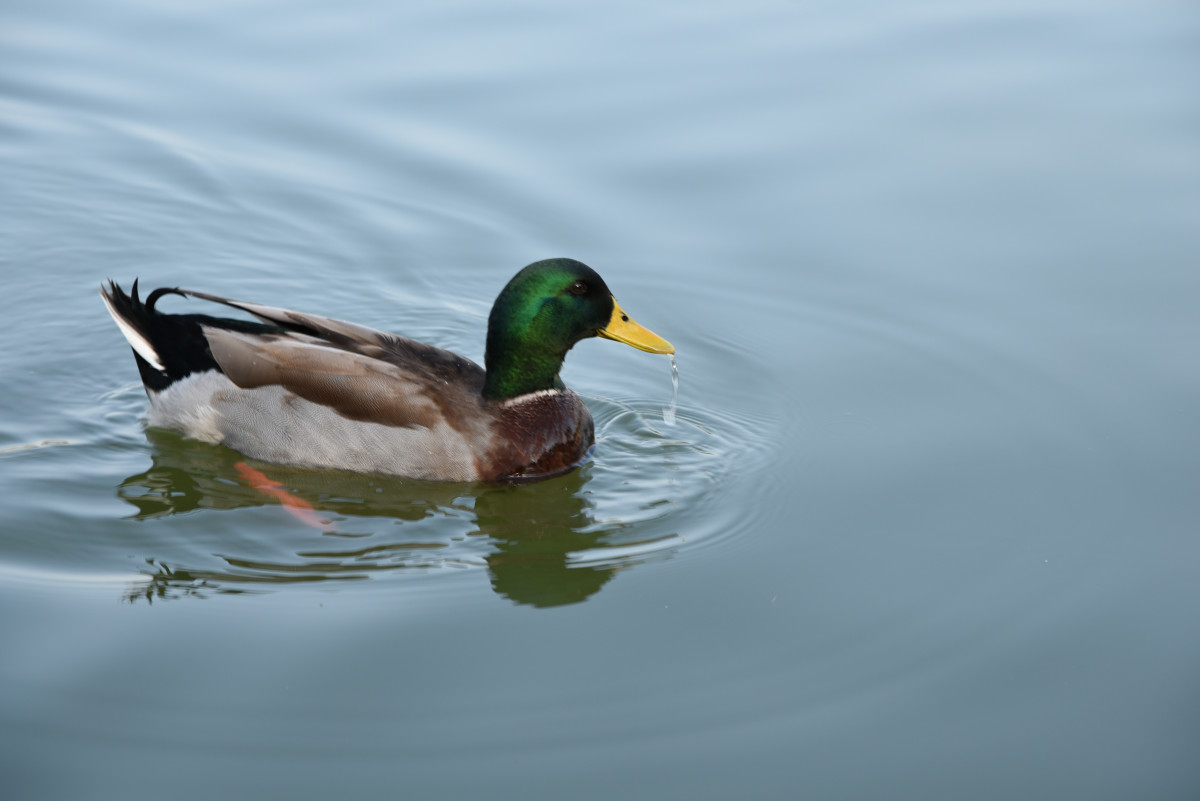
Tags: wildlife, reflection, beak, fauna, duck, vertebrate, waterfowl, water bird, mallard, canard, mergus, ducks geese and swans